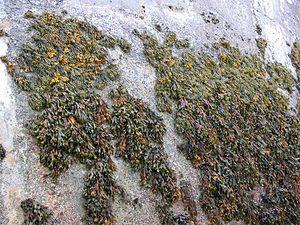
Ceintures exondées de Pelvatia canaliculata (haut) et de Fucus spiralis (bas) en haut de la zone de balancement des marées (Roscoff, Bretagne)
La pelvétie, Pelvetia canaliculata est une espèce d'algues brunes de la famille des Fucaceae.
Un étage en océanographie est une zone bathymétrique littorale marquée par des types de peuplements benthiques, depuis le haut de la zone d'influence des embruns jusqu'à la fin du plateau continental.
Fucus spiralis est une espèce d’algues brunes de la famille des Fucaceae. C'est une des espèces de Fucus qui supporte le mieux de longues exondations et se trouve ainsi fréquemment en haut de la zone de balancement des marées.